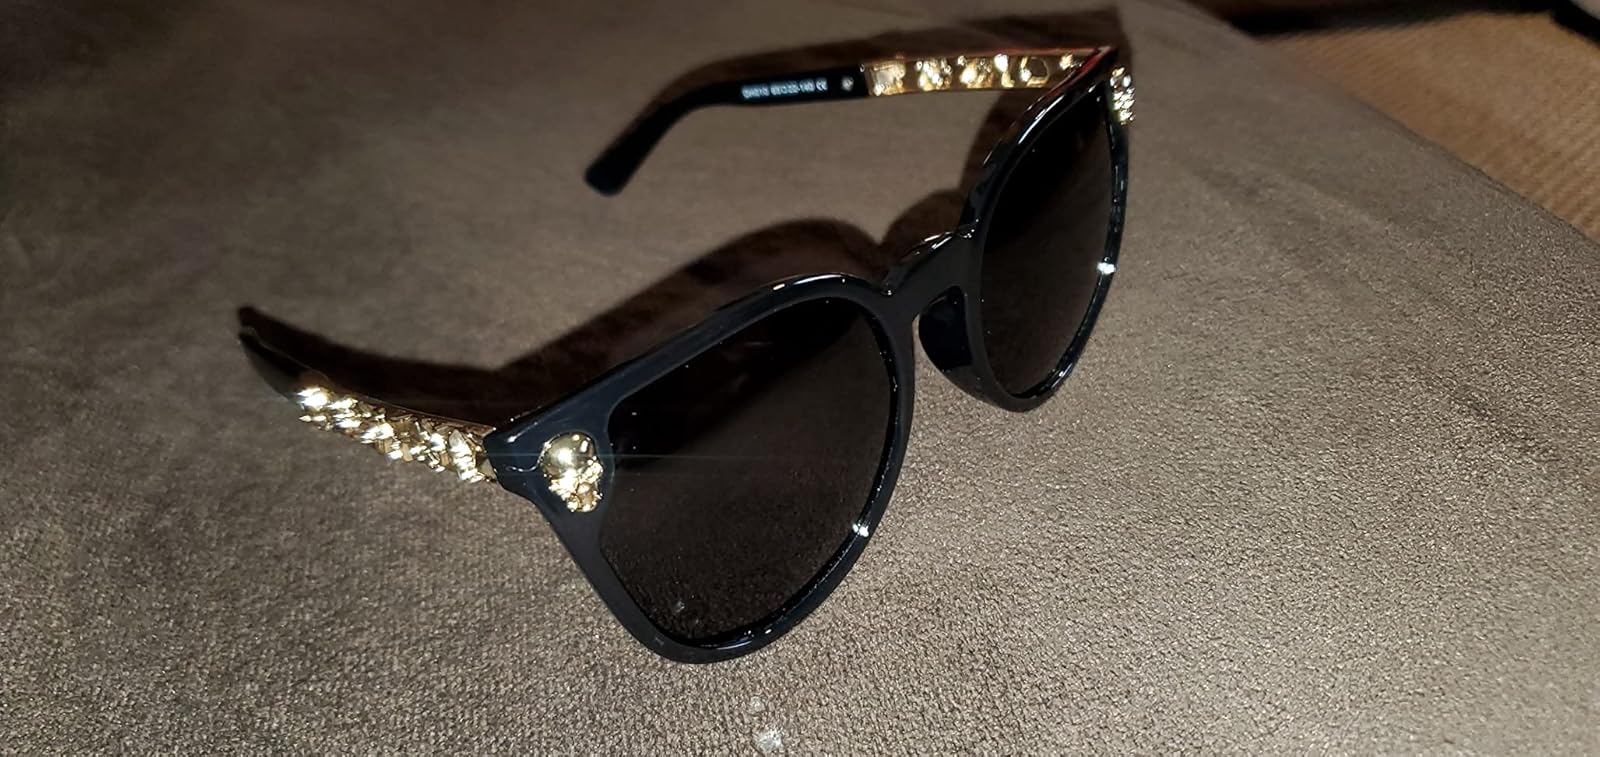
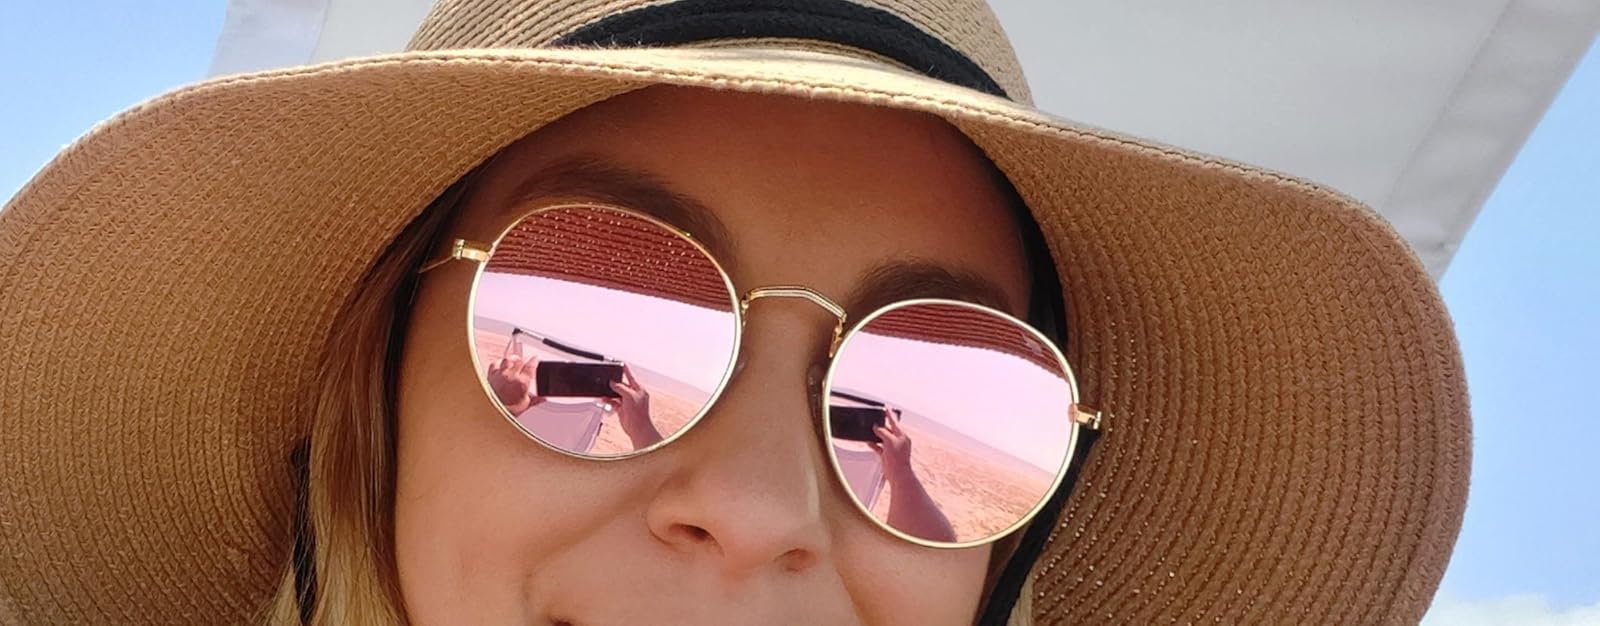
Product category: accessories_sunglasses
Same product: no